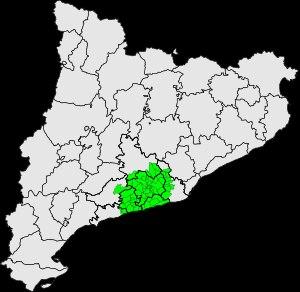
Le penedès est un vin espagnol bénéficiant d'une dénomination d'origine protégée.